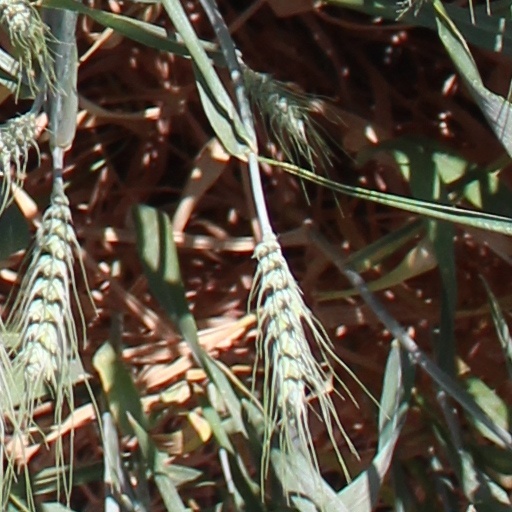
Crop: wheat